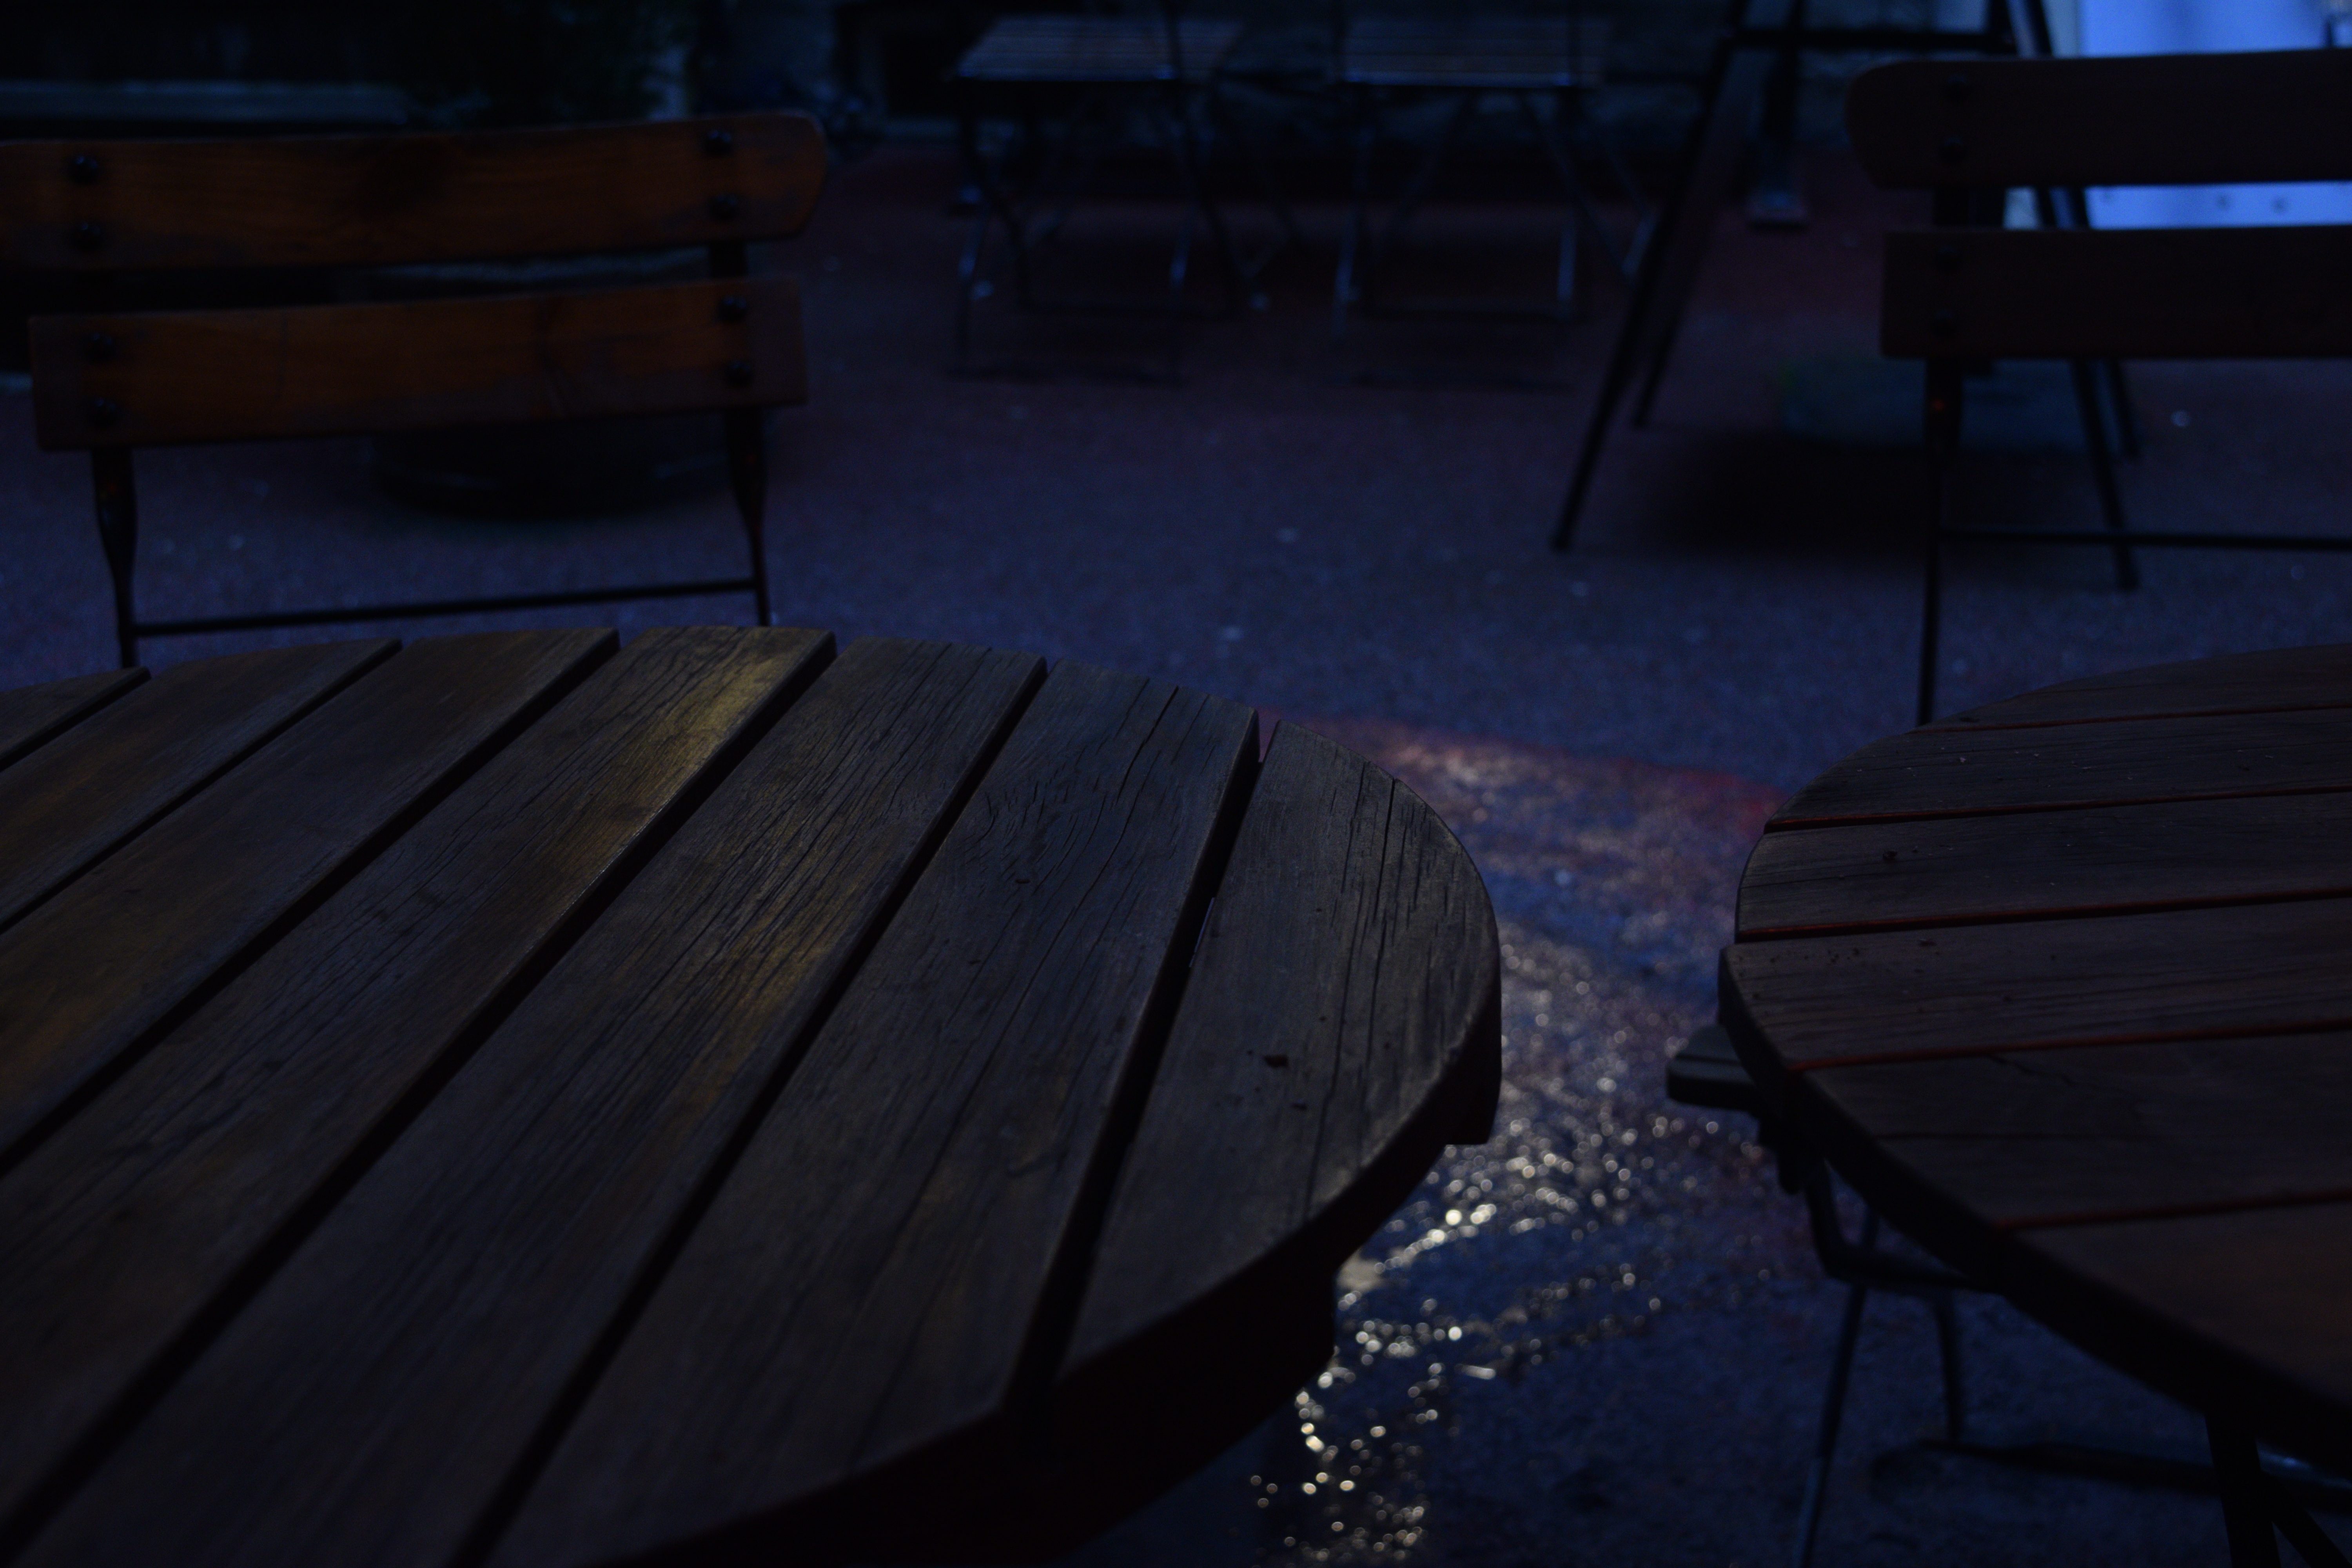
light, wood, night, reflection, darkness, screenshot